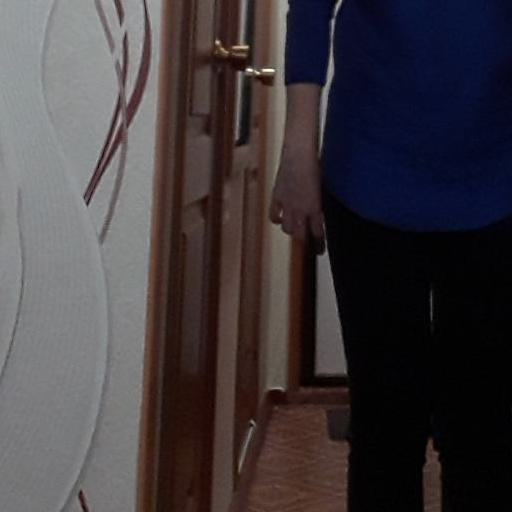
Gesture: no_gesture